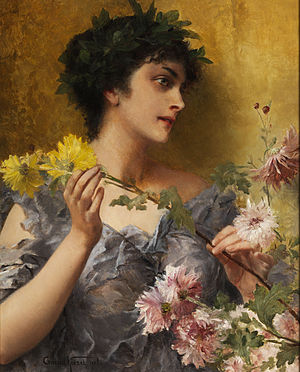
Conrad Kiesel
Maleriet Tribut an die Blumen malt af Conrad Kiesel 1921
Conrad Kiesel var en tysk genre- og portrætmaler.